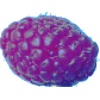
Label: Raspberry 1